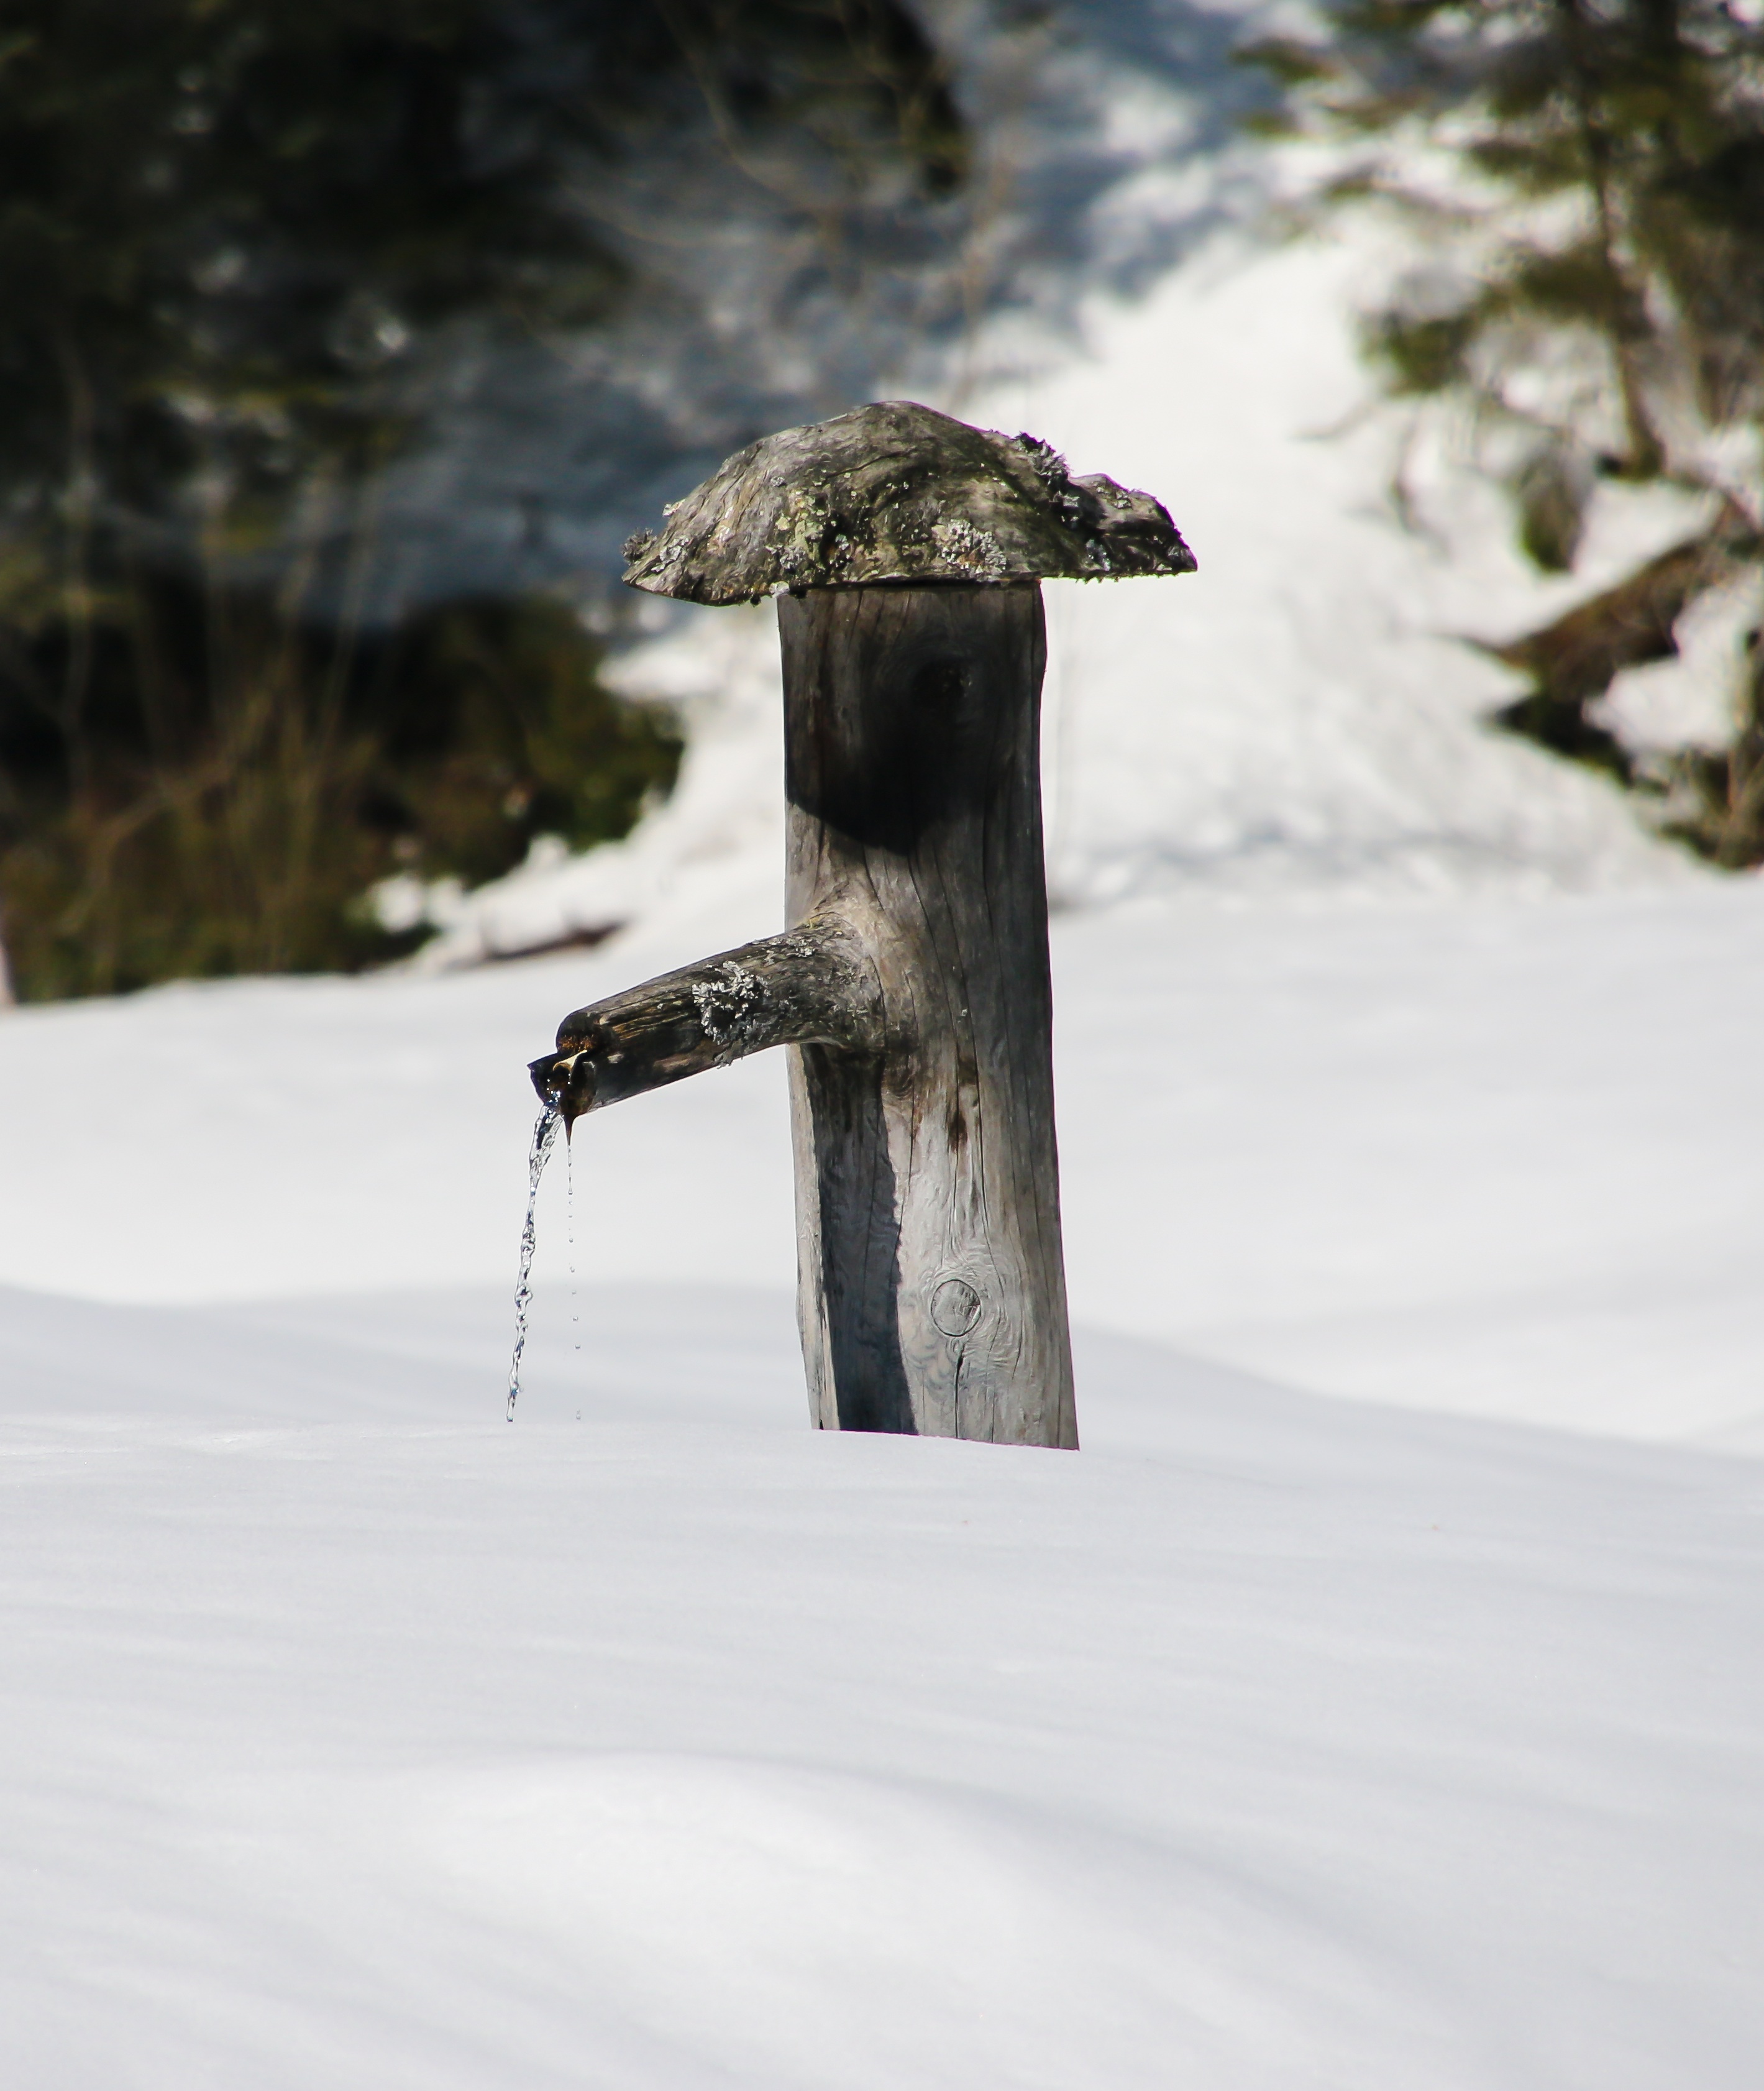
water, nature, snow, cold, winter, bird, wood, white, wildlife, ice, spring, weather, snowy, frozen, season, fountain, winter dream, wintry, winter forest